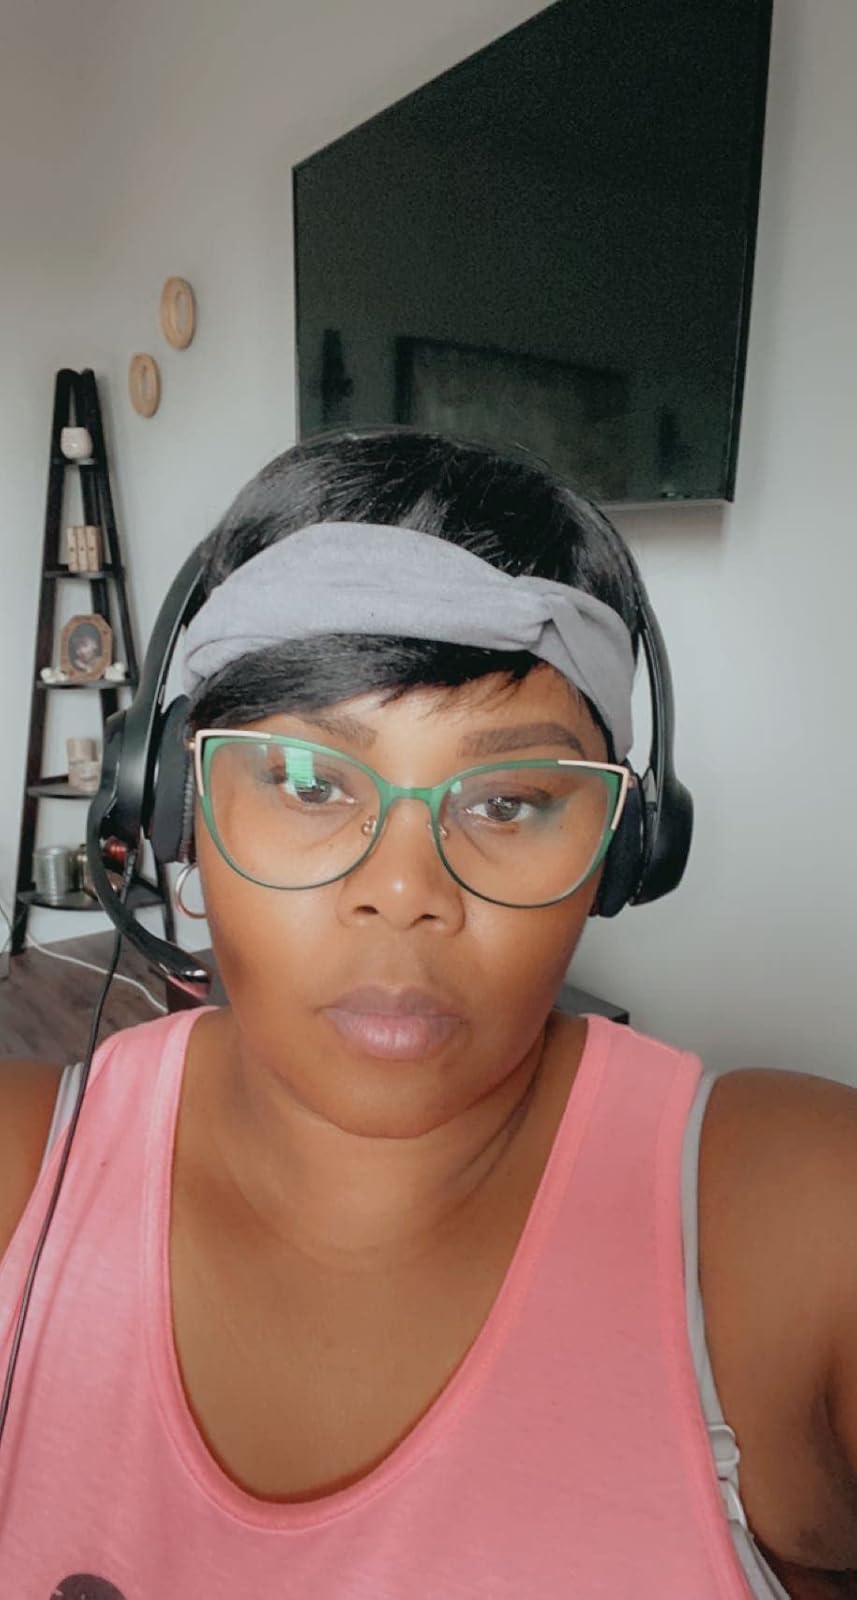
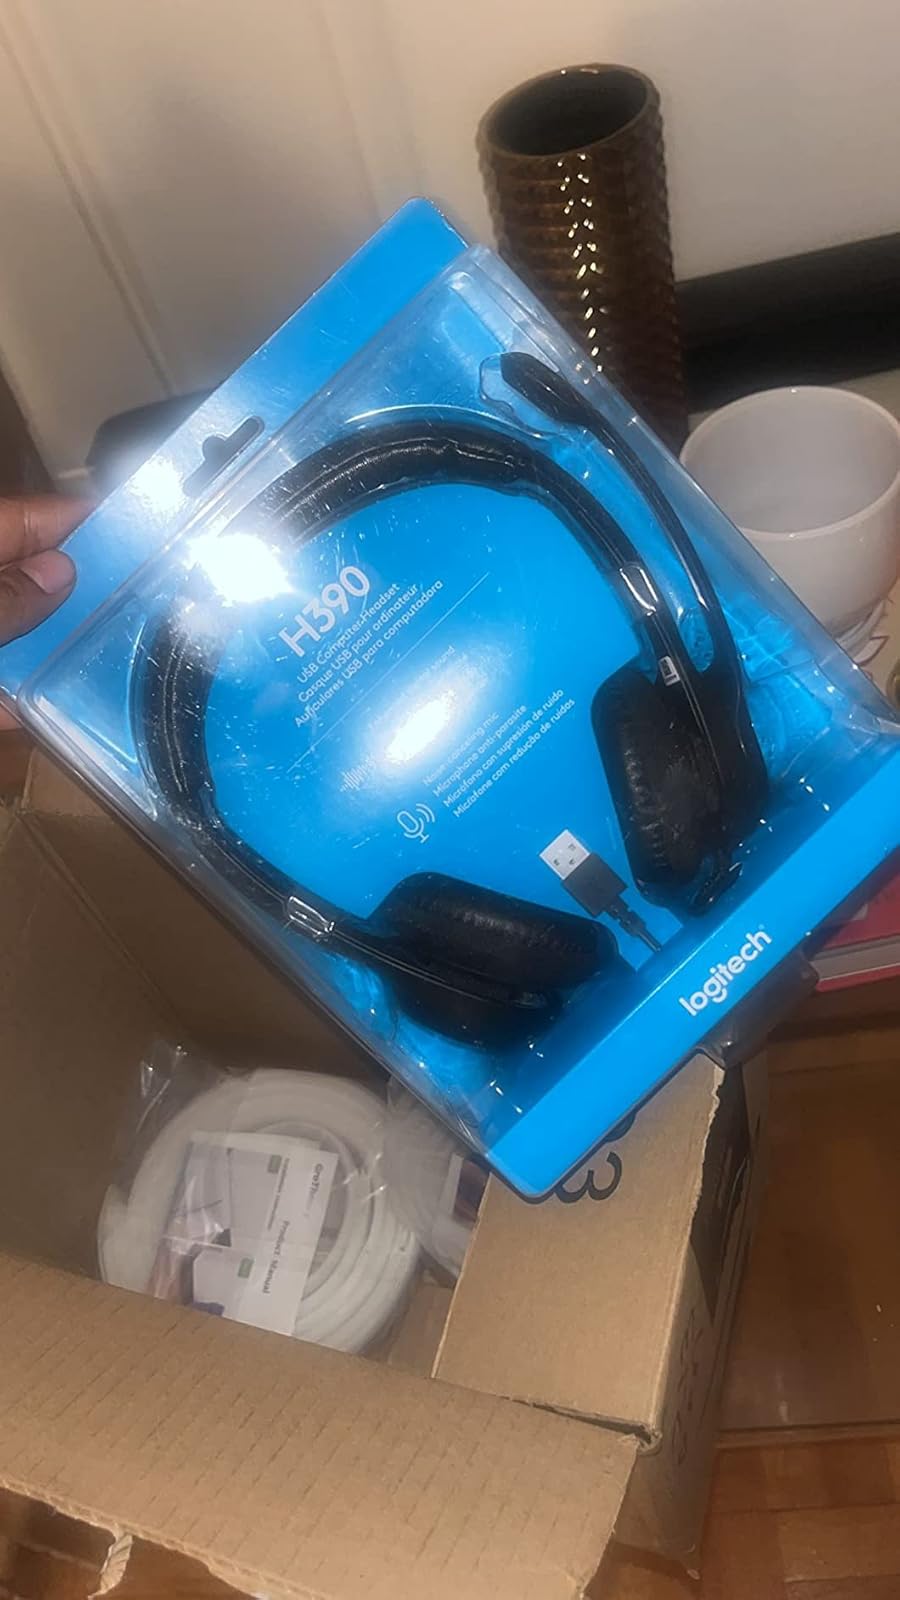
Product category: headphones
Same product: yes